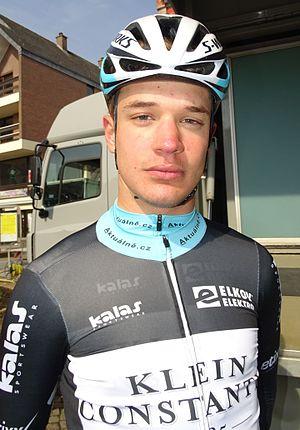
Jonas Bokeloh, né le 16 mars 1996 à Francfort, est un coureur cycliste allemand.